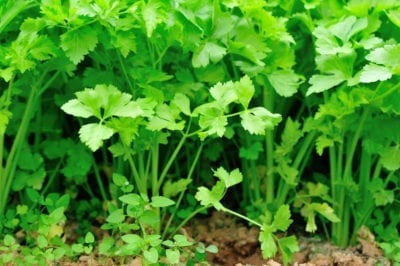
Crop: unknown
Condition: celery